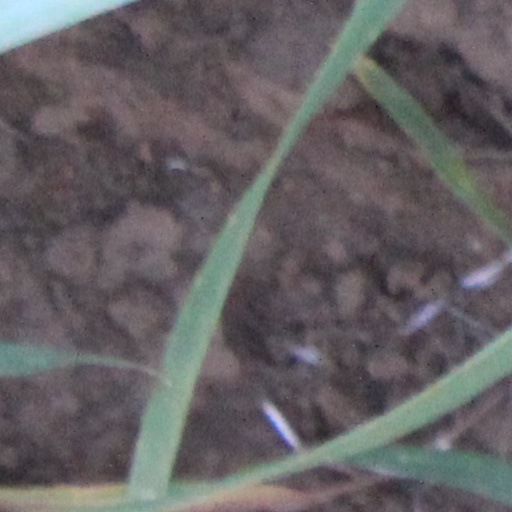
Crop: wheat